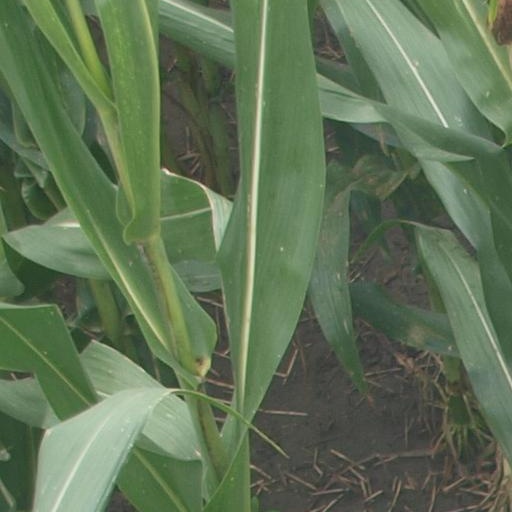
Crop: maize; corn